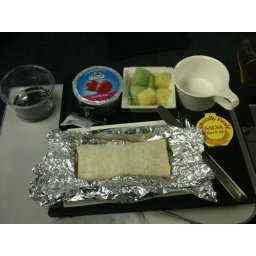
Breakfast burrito of shredded chicken in sauce, yogurt, fruit cup